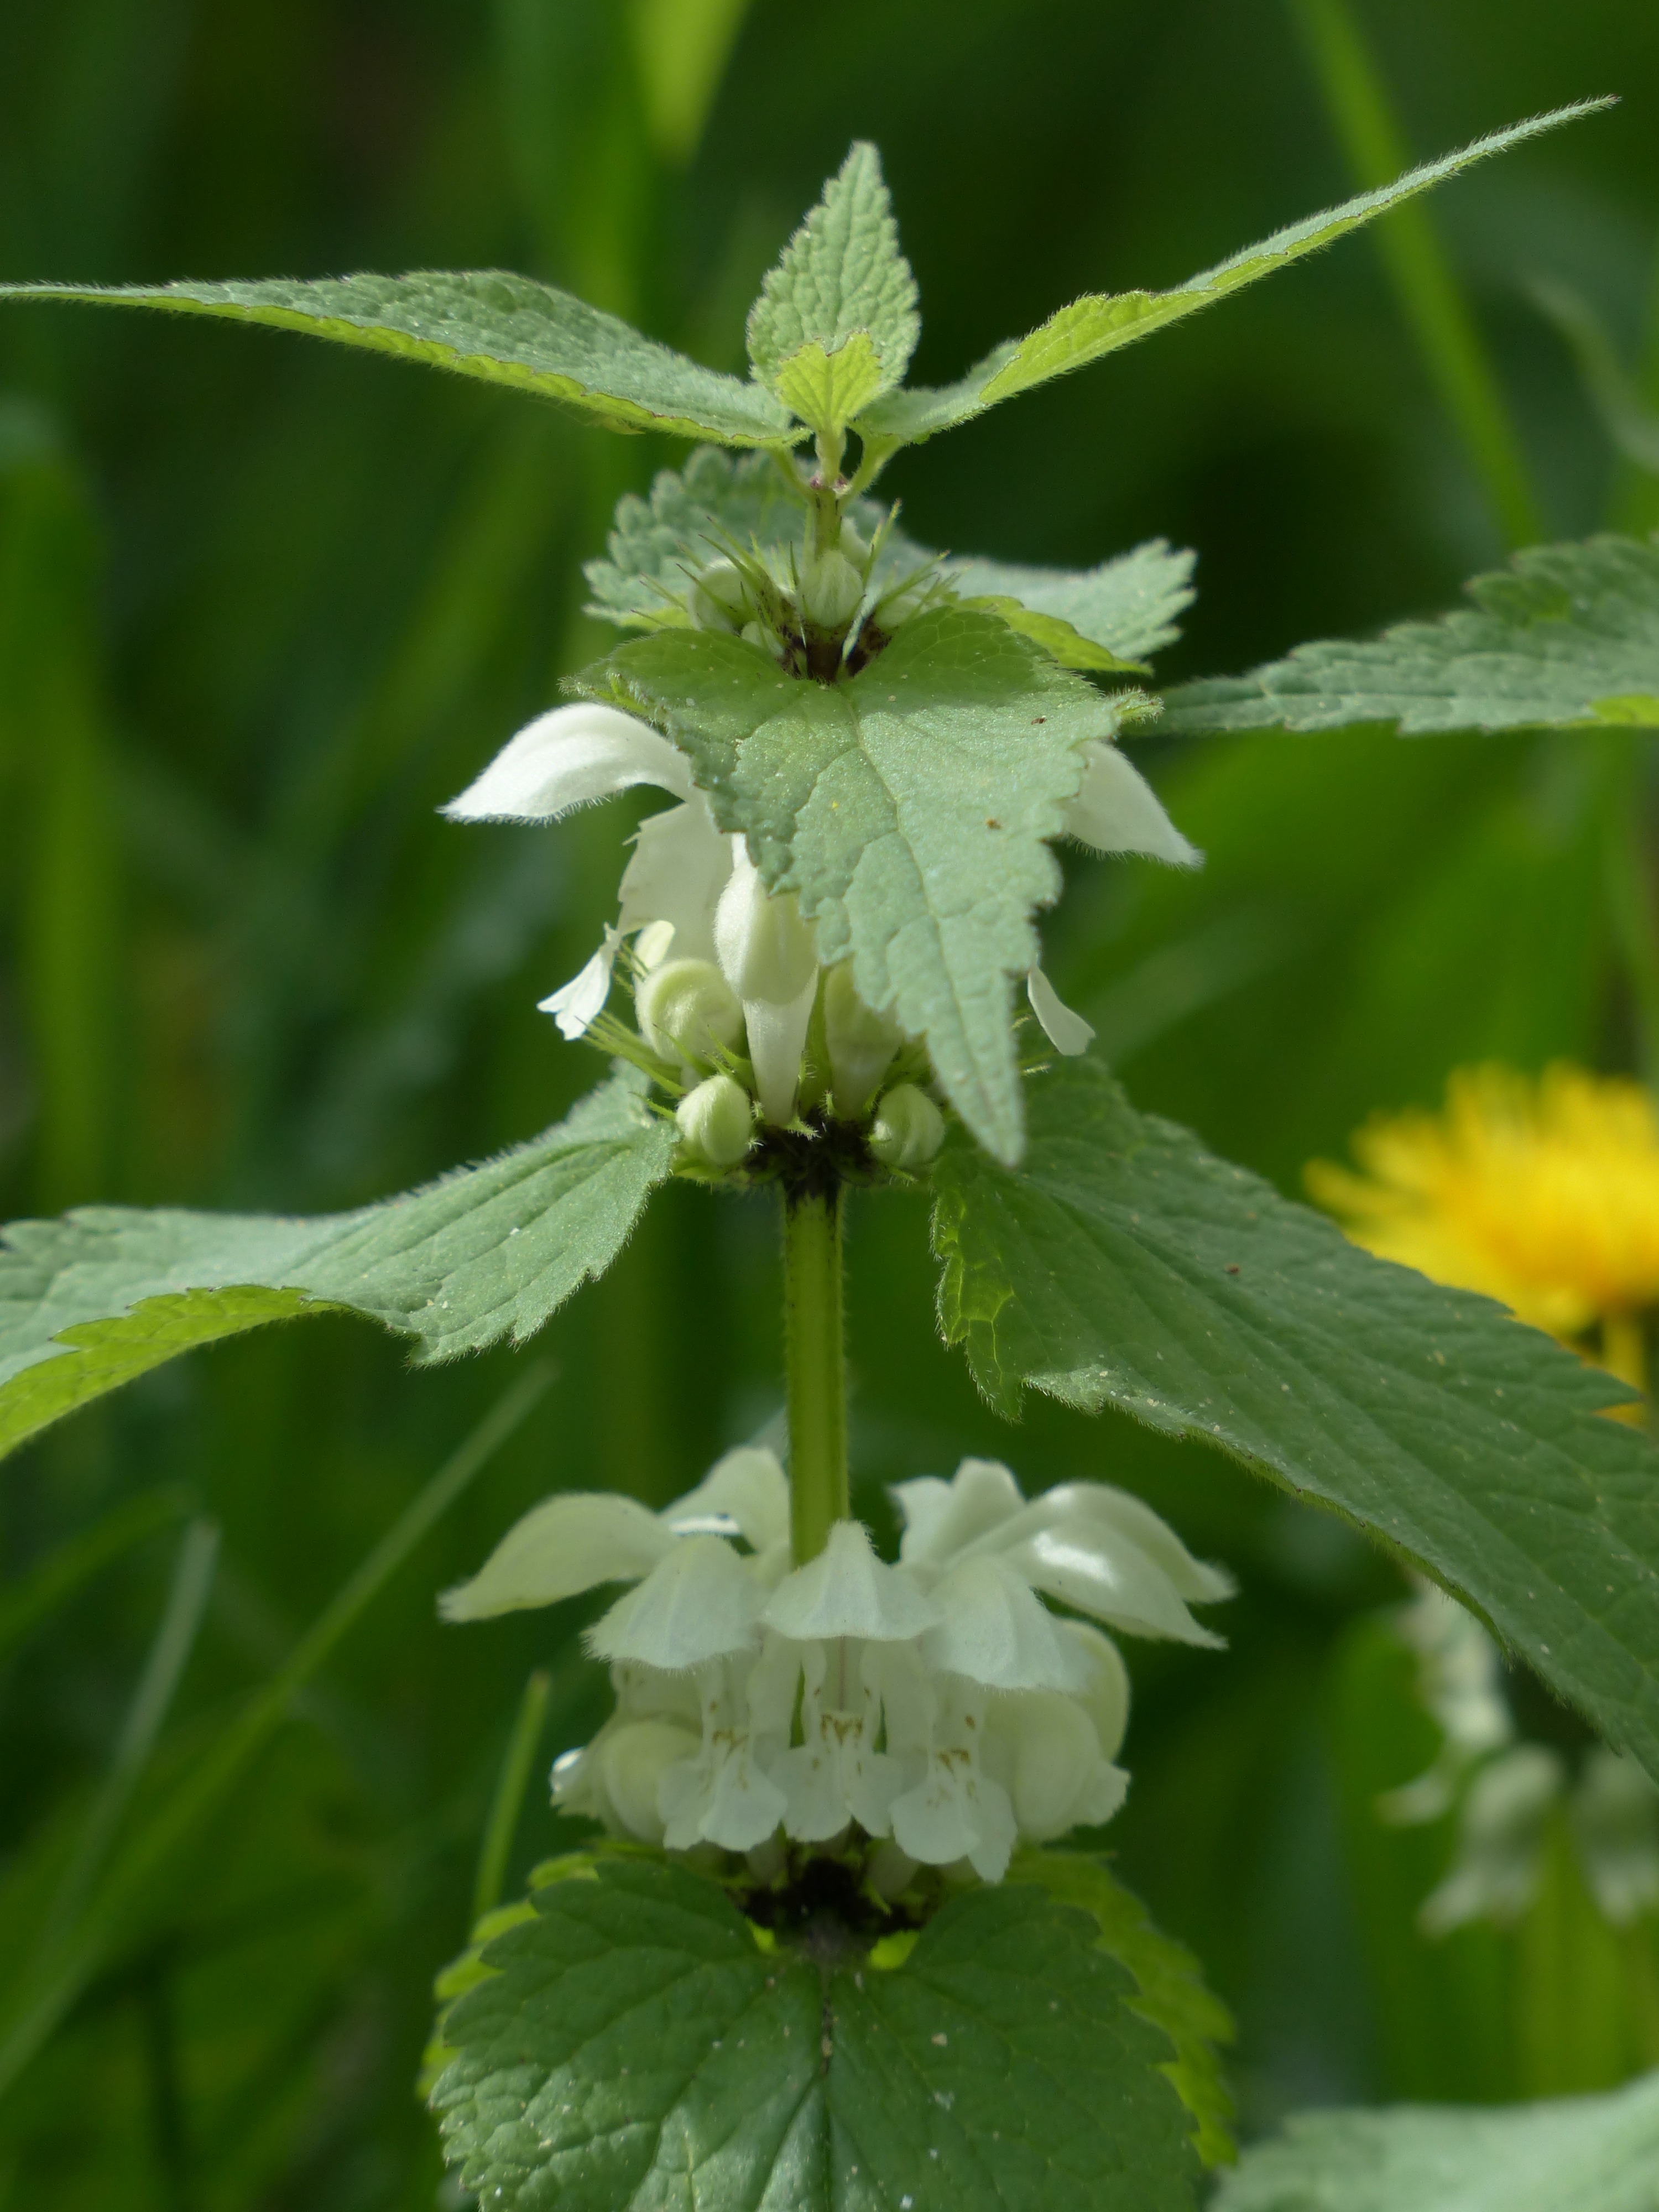
blossom, plant, white, flower, bloom, herb, produce, flora, wildflower, family, flowering plant, dead nettle, urtica, lamiaceae, white deadnettle, lamium album, lamium, annual plant, land plant